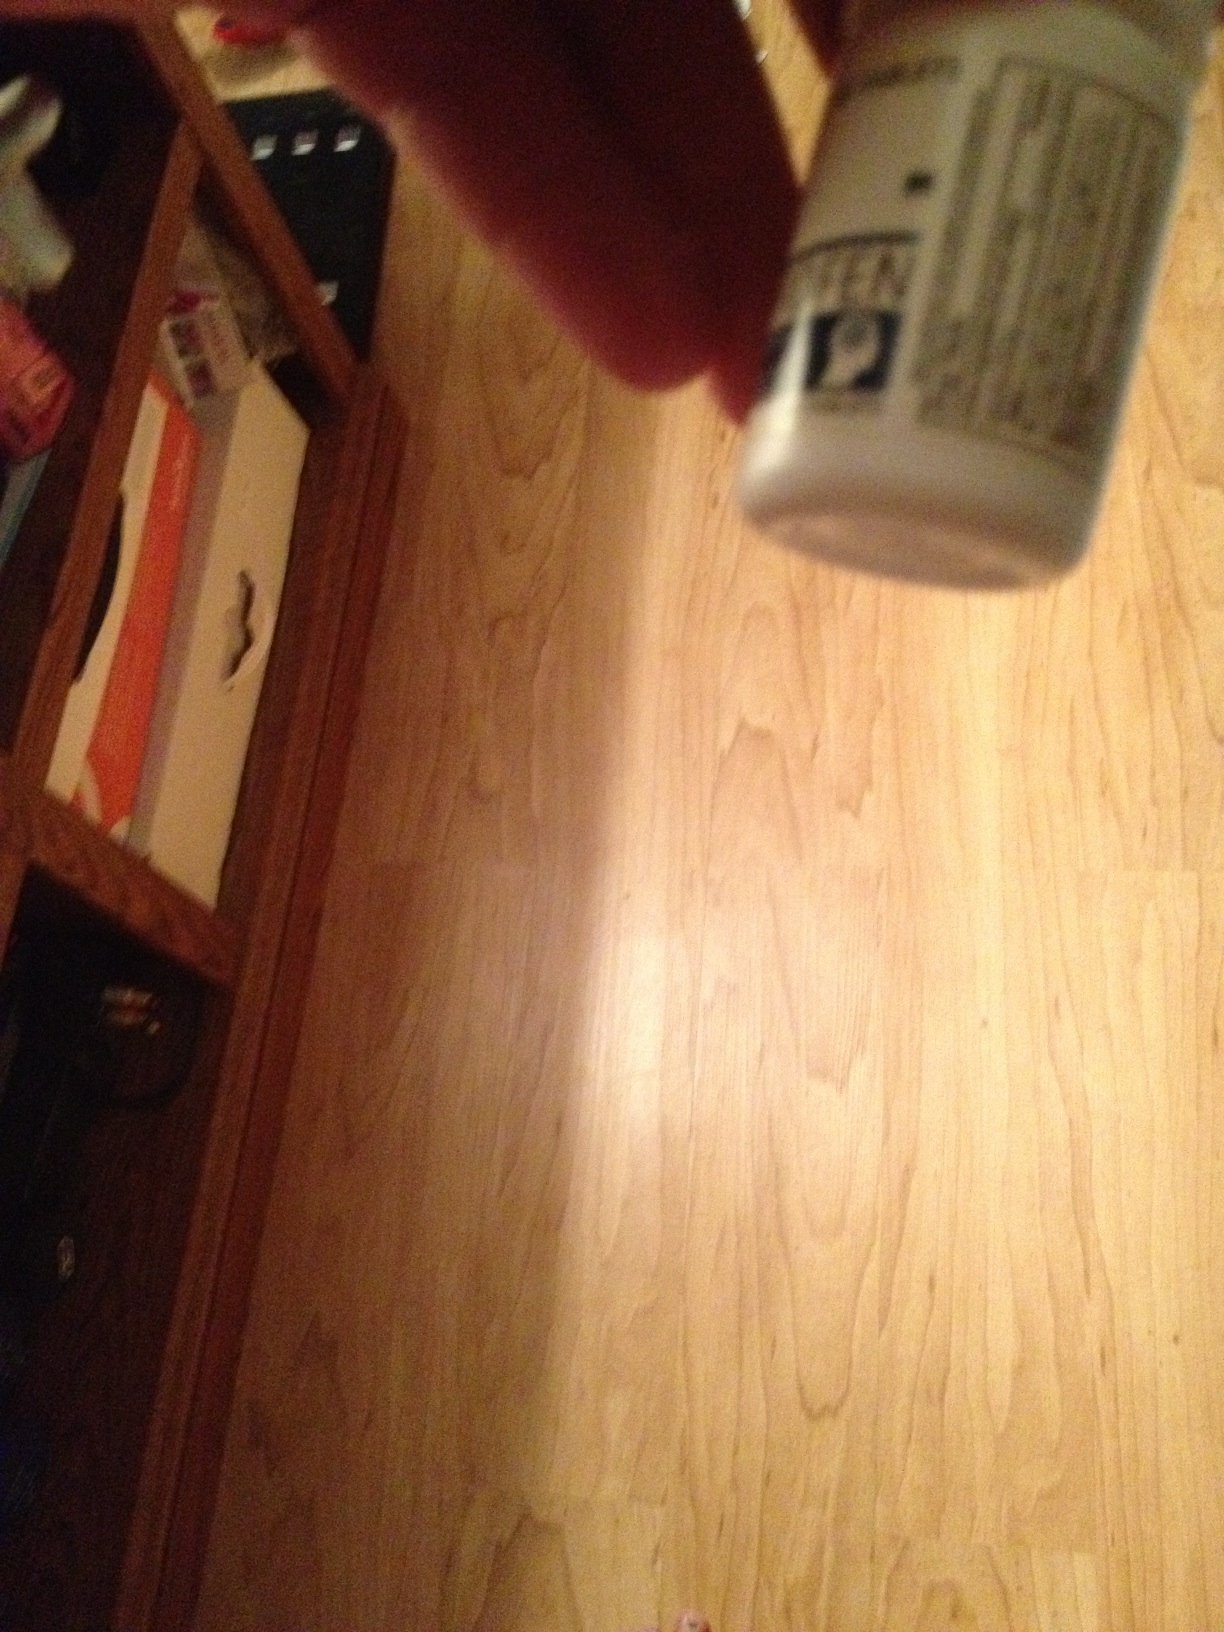Question: What kind of medicine is this?
Answer: unanswerable